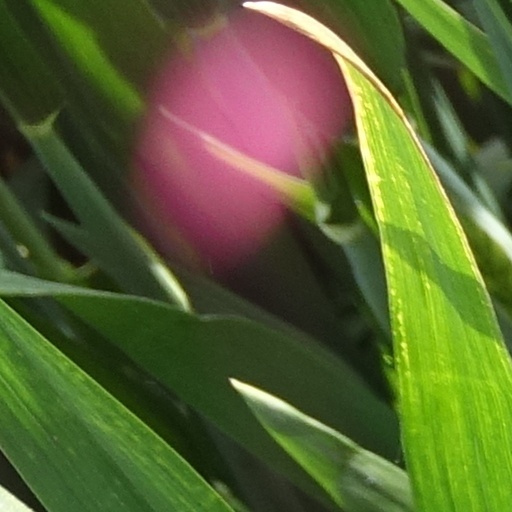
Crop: wheat